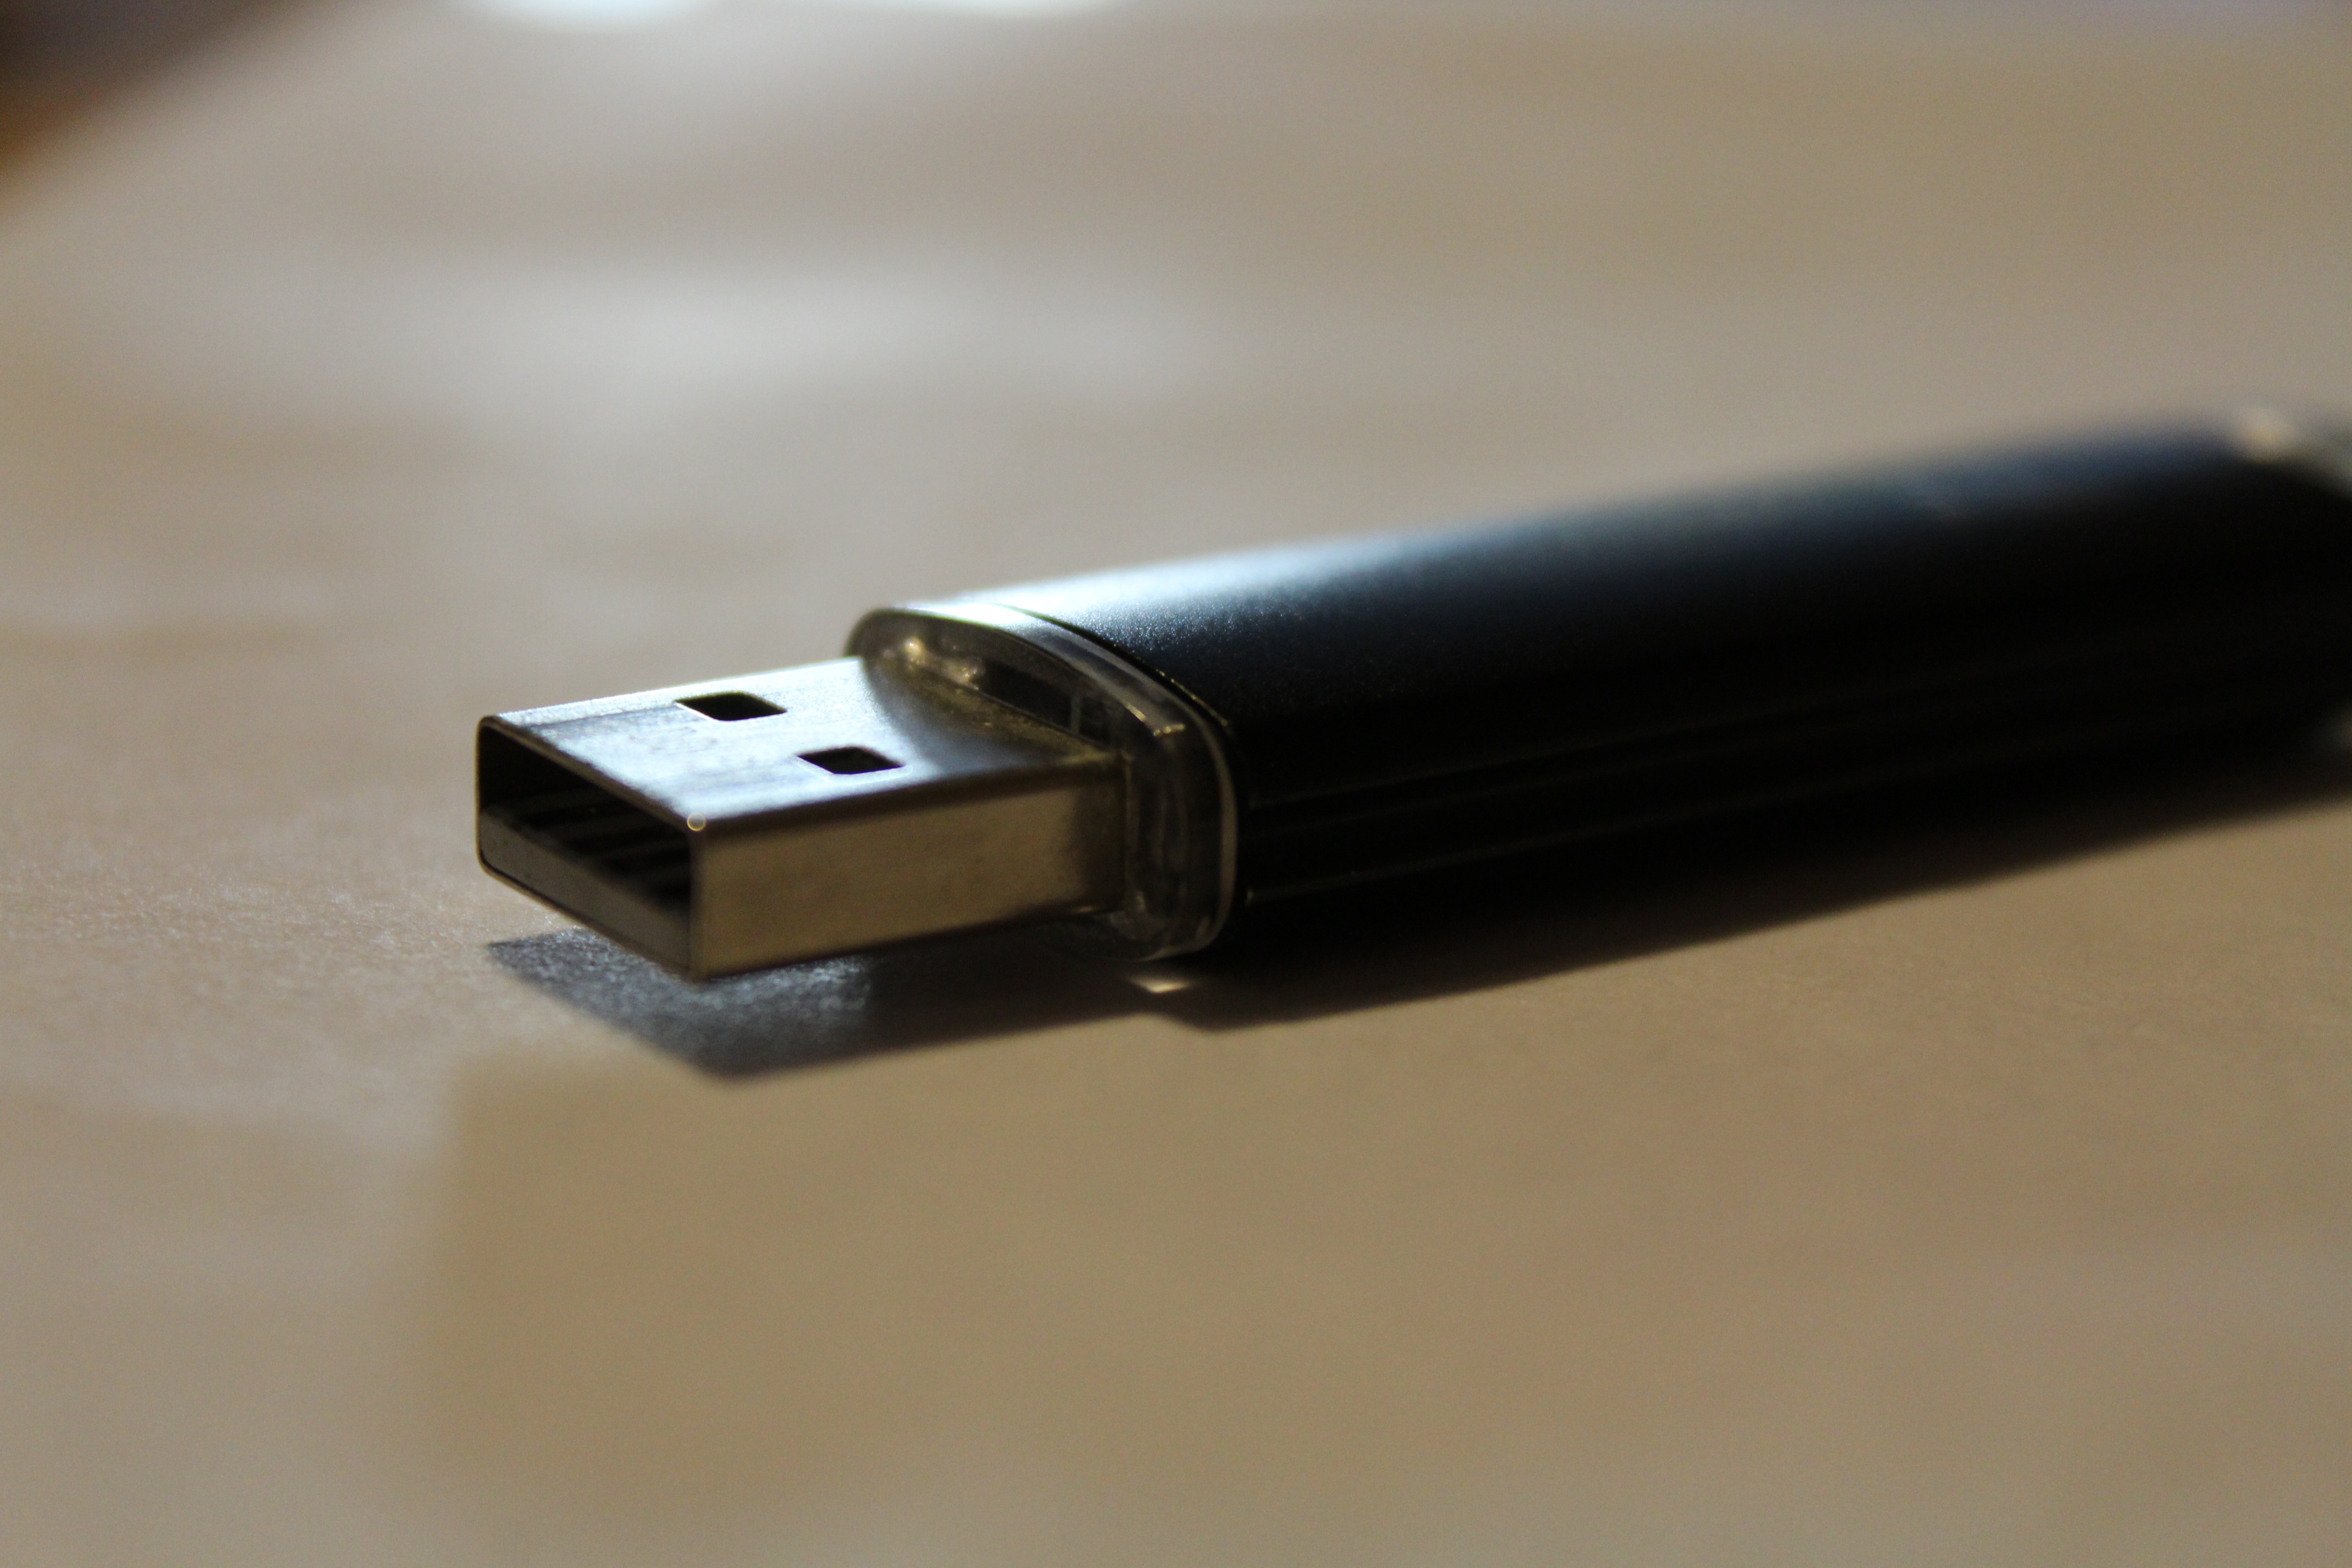
computer, technology, communication, memory, electronics, usb, mobility, data, usb stick, memory stick, storage medium, electronic device, electronics accessory, data storage device